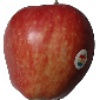
Label: Apple Red 1